Sielanka, Bydgoszcz

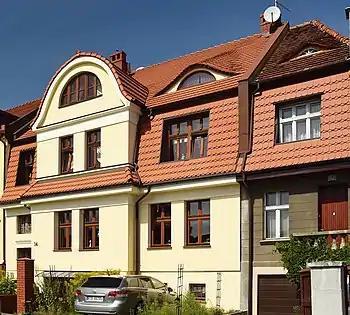
Villa at 14 Sielanka st.

In 1914, the city office began to allocate plots to owners by the means of private selling. The first houses were erected on parcels located on both sides of Turwid square at 4, 6, 8 Wyspiańskiego street and 14 Sielanka street. Another house was also built, albeit with a different interior layout, at 5 Kopernika street.